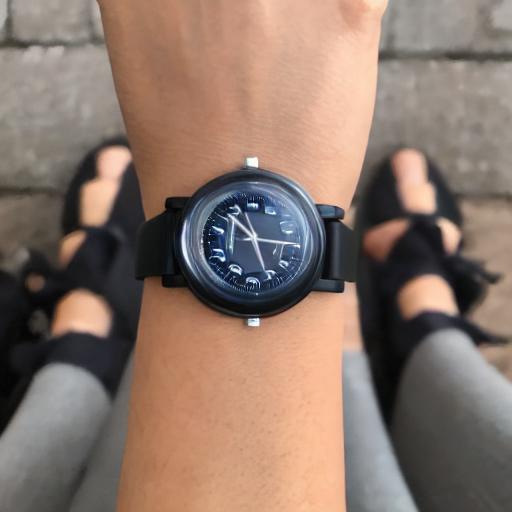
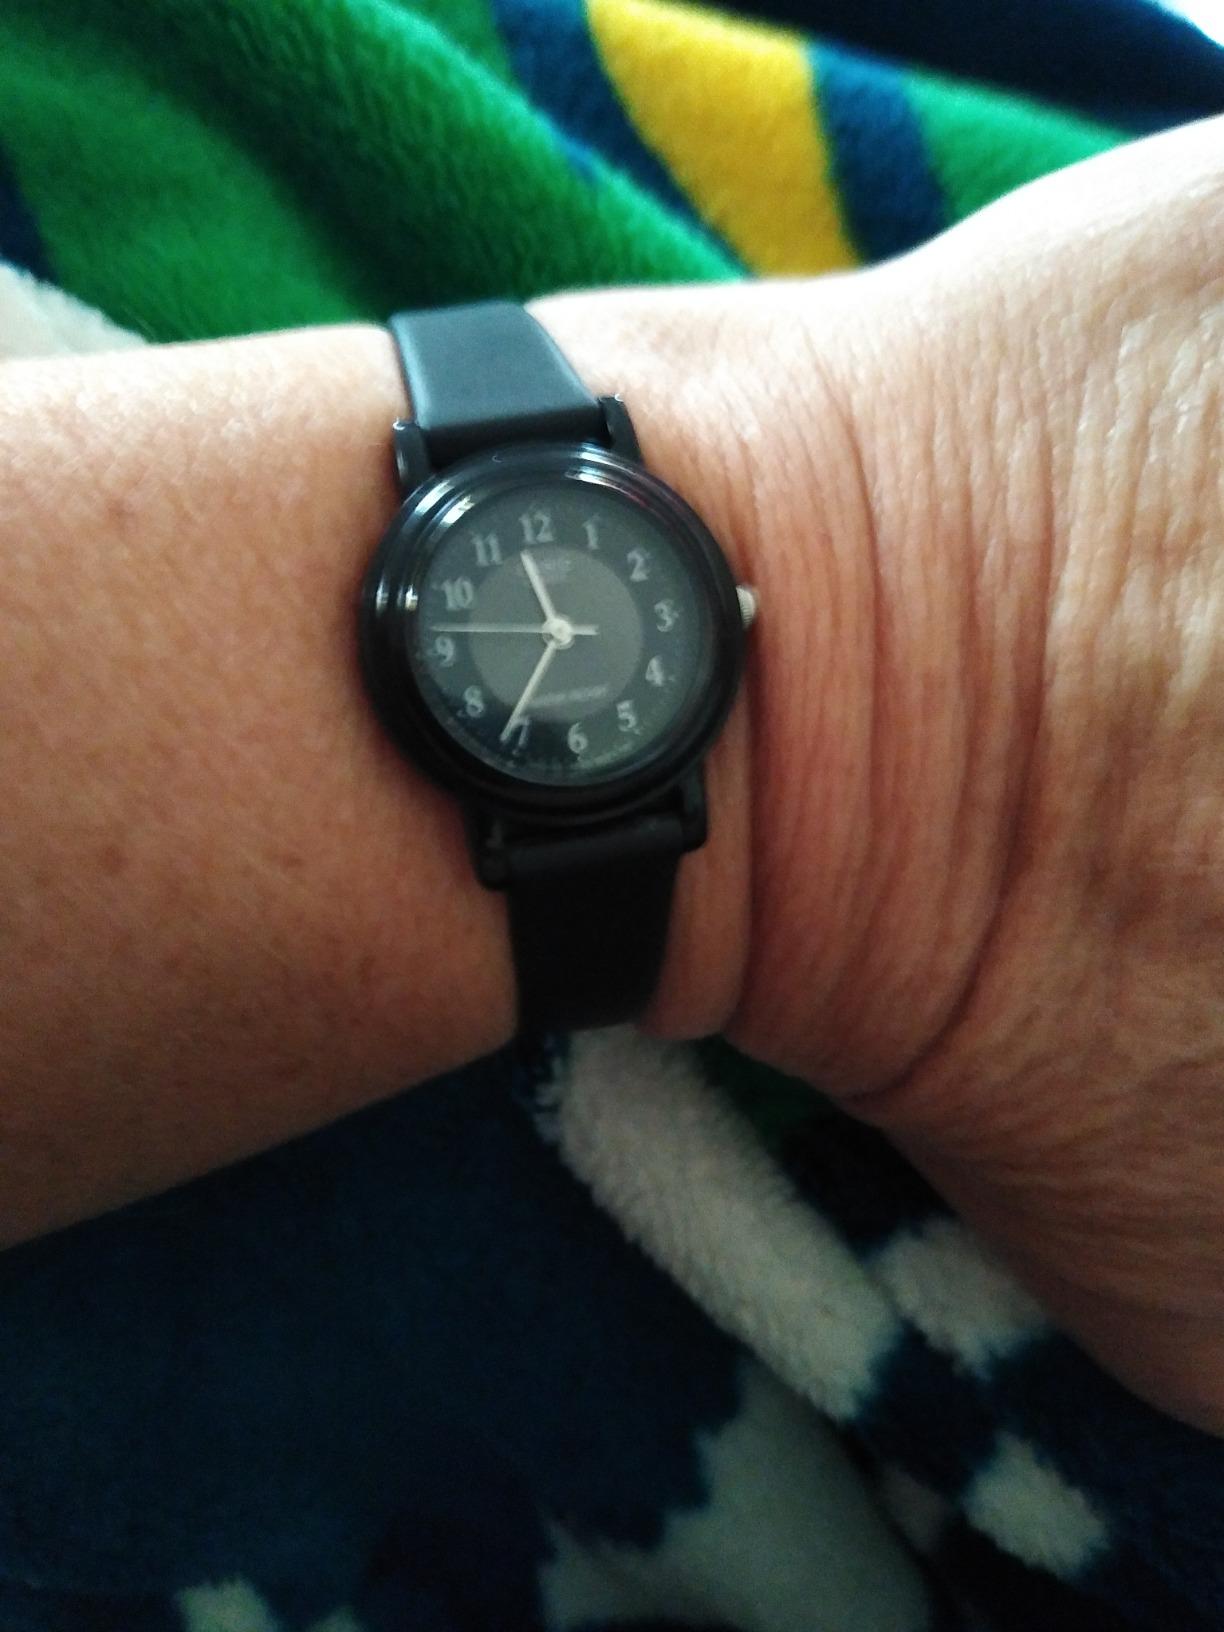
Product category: accessories_watch
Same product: no